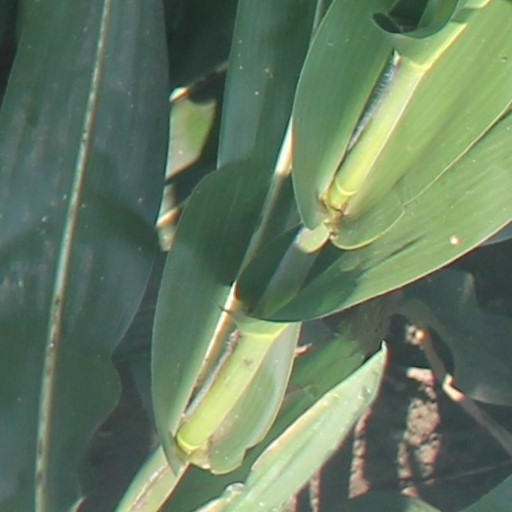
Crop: maize; corn